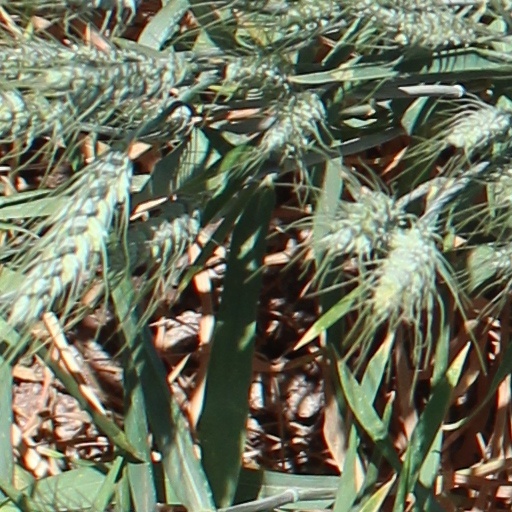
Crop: wheat